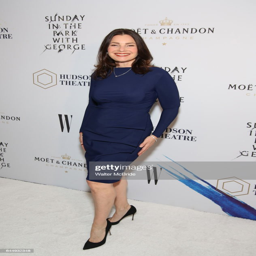
actor attends the opening night performance .